Saint-Médard-d'Aunis

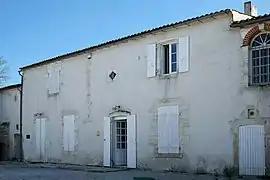
The town hall in Saint-Médard-d'Aunis

Saint-Médard-d'Aunis (literally "Saint-Médard of Aunis") is a commune in the Charente-Maritime department in the Nouvelle-Aquitaine region in southwestern France.